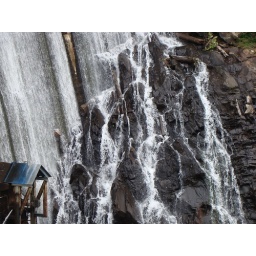
water crashing over the rocks